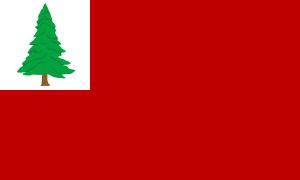
Slaget ved Bunker Hill / Frivillige på kolonitroppernes side
Ifølge billedet af John Trumbull, var det flag kolonisterne kæmpede under i slaget, dette historiske New England flag
Slaget ved Bunker Hill fandt sted den 17. juni 1775 på Breed's Hill som en del af belejringen af Boston under den amerikanske uafhængighedskrig. General Israel Putnam havde ledelsen af de revolutionære styrker, mens generalmajor William Howe havde kommandoen over de britiske styrker. Da hovedparten af kampene ikke foregik på selve Bunker Hill, omtales slaget nogle gange mere korrekt som Slaget ved Breed's Hill.